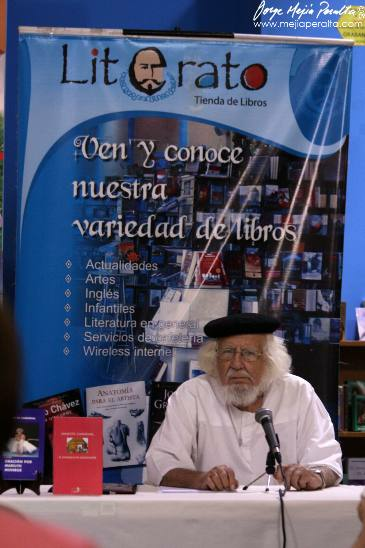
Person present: Yes